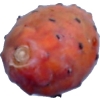
Label: cactus_fruit_red